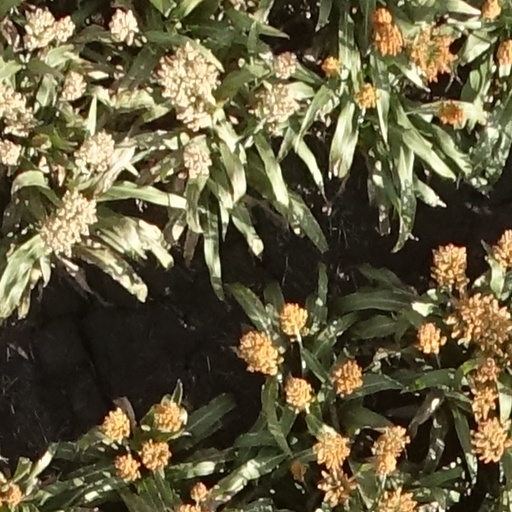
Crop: sorghum